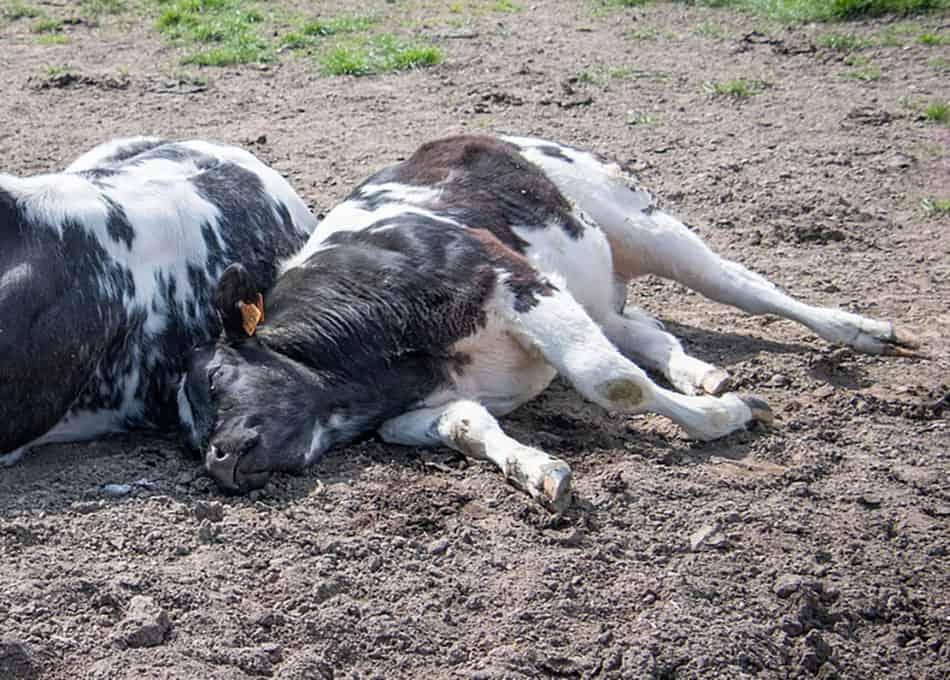
Ng'ombe hawa wanaeza kuwa wamekufa sababu ya njaa ama kukosa maji ama [cs] maybe [cs] wamechoka ama wanaeza kuwa wamekufa kwa sababu hakuna chakula yoyote maana naona kumekauka, hakuna nyasi wanaweza kuwa wanazikula ili wapate chakula ama nguvu.